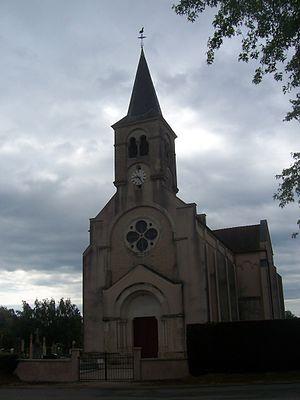
Eglise de Devrouze